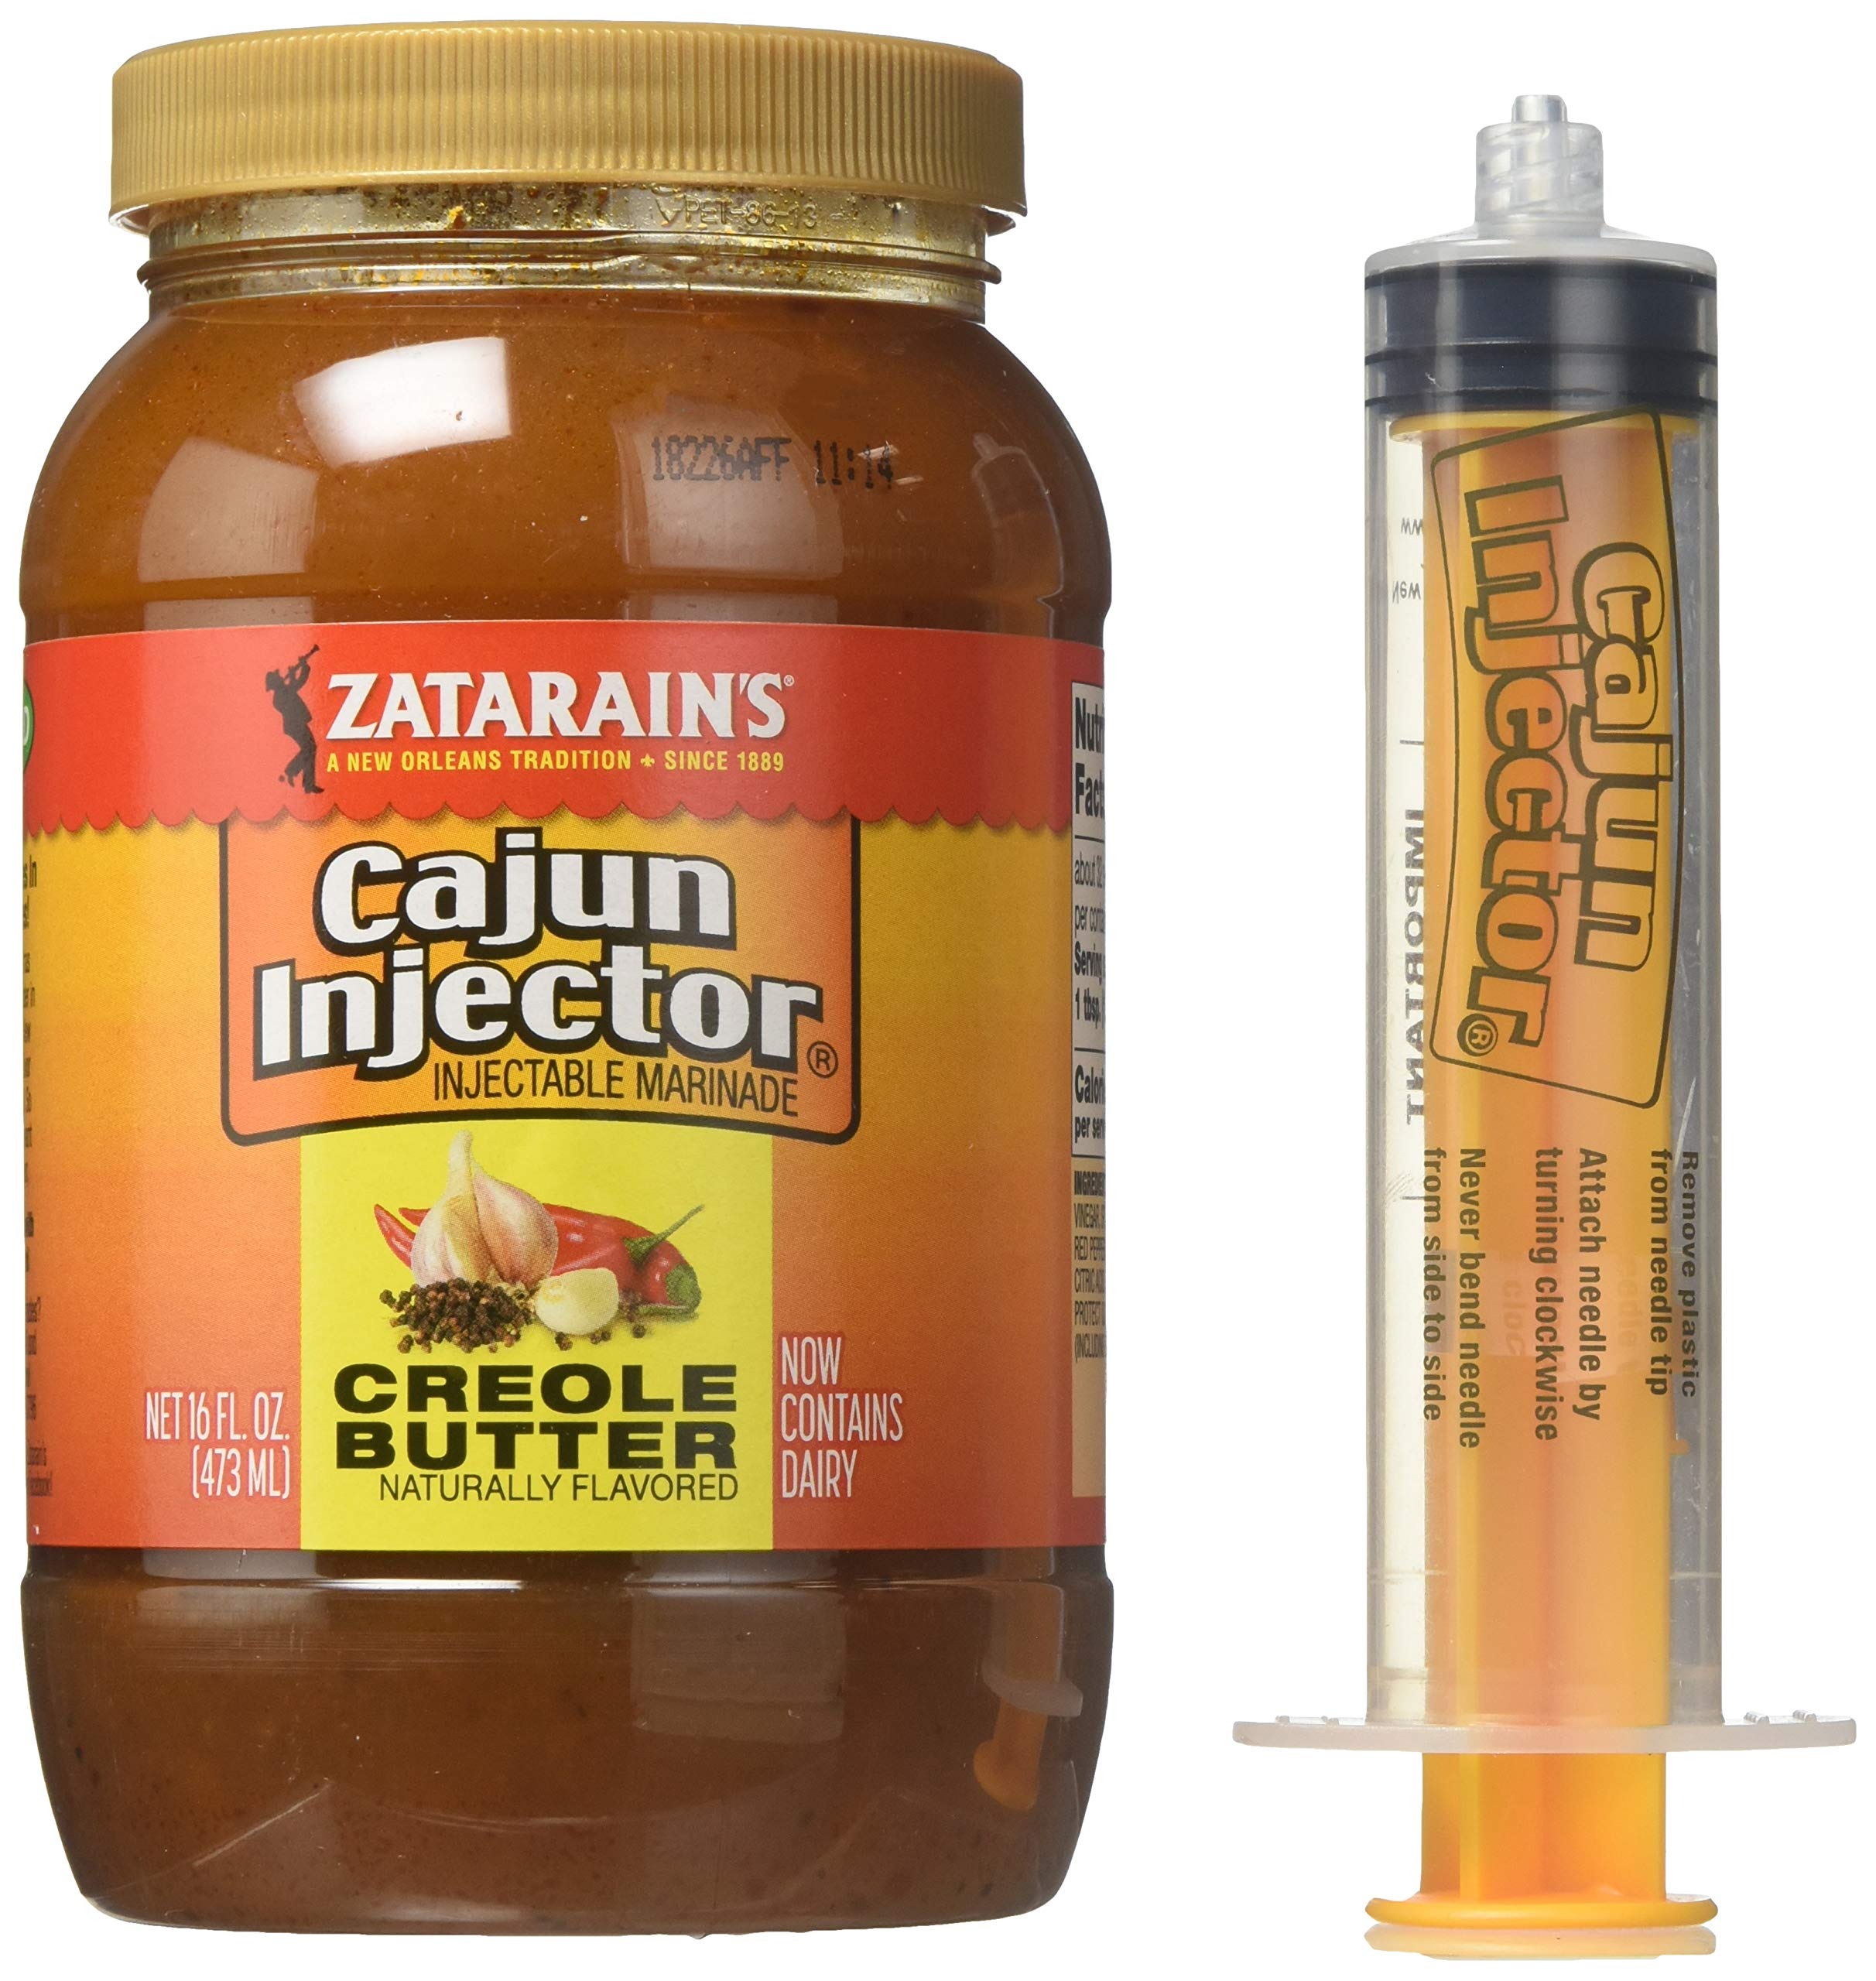
Item Name: Zatarain's Cajun Injector Fat Free Creole Butter Recipe Injectable Marinade with Injector, 16 fl oz
Bullet Point 1: Buttery, Creole-seasoned marinade – Original Injector included
Bullet Point 2: Delivers tender, juicy meat full of bold flavor
Bullet Point 3: Marinates in minutes from the inside of meat out
Bullet Point 4: Quick, three-step injecting process: assemble needle, pull marinade into needle, inject
Bullet Point 5: Inject into chicken, pork or turkey
Value: 16.0
Unit: Fl Oz

Price: 7.94